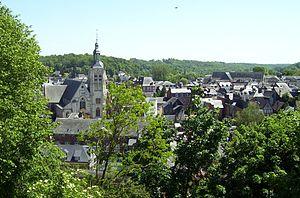
Vue de Bernay depuis le Boulevard des Monts avec l'église Sainte-Croix.
L'Eure est un département français de la région Normandie. Il tire son nom de l'Eure, rivière qui le traverse avant de rejoindre la Seine. L'Insee et La Poste lui attribuent le code 27. Sa préfecture est Évreux.